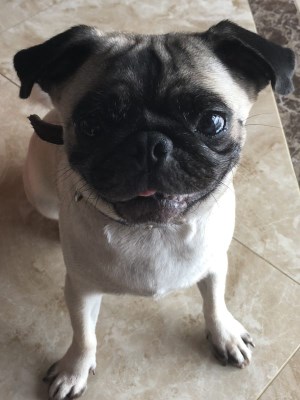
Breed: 798-n000130-pug